AHS Centaur

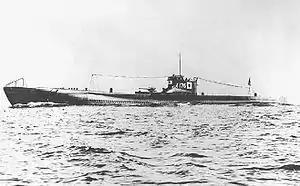
"I-176", a KD7 type "Kaidai"-class submarine. The three suspected attackers were all of this type.

At the time of the attack, three KD7 "Kaidai" were operating off Australia's east coast: "I-177" under the command of Hajime Nakagawa, "I-178" under Hidejiro Utsuki, and "I-180" under Toshio Kusaka. None of these submarines survived the war; "I-177" was sunk by on 3 October 1944, "I-178" by on 25 August 1943, and "I-180" by on 26 April 1944. Kusaka and Nakagawa were transferred to other submarines before the loss of "I-180" and "I-177" respectively, but Utsuki and "I-178" were sunk while returning from the patrol off the coast of Australia.